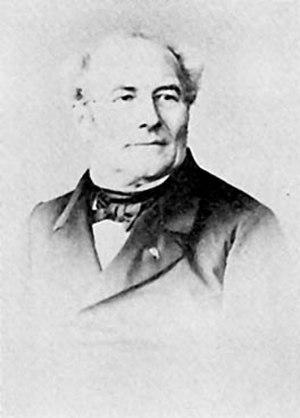
Jean Théodore Lacordaire, né le 1ᵉʳ février 1801 à Recey-sur-Ource près de Châtillon-sur-Seine et mort le 18 juillet 1870 à Liège, est un entomologiste français installé ensuite en Belgique.